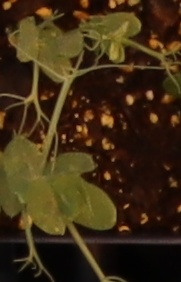
Label: Field Pea